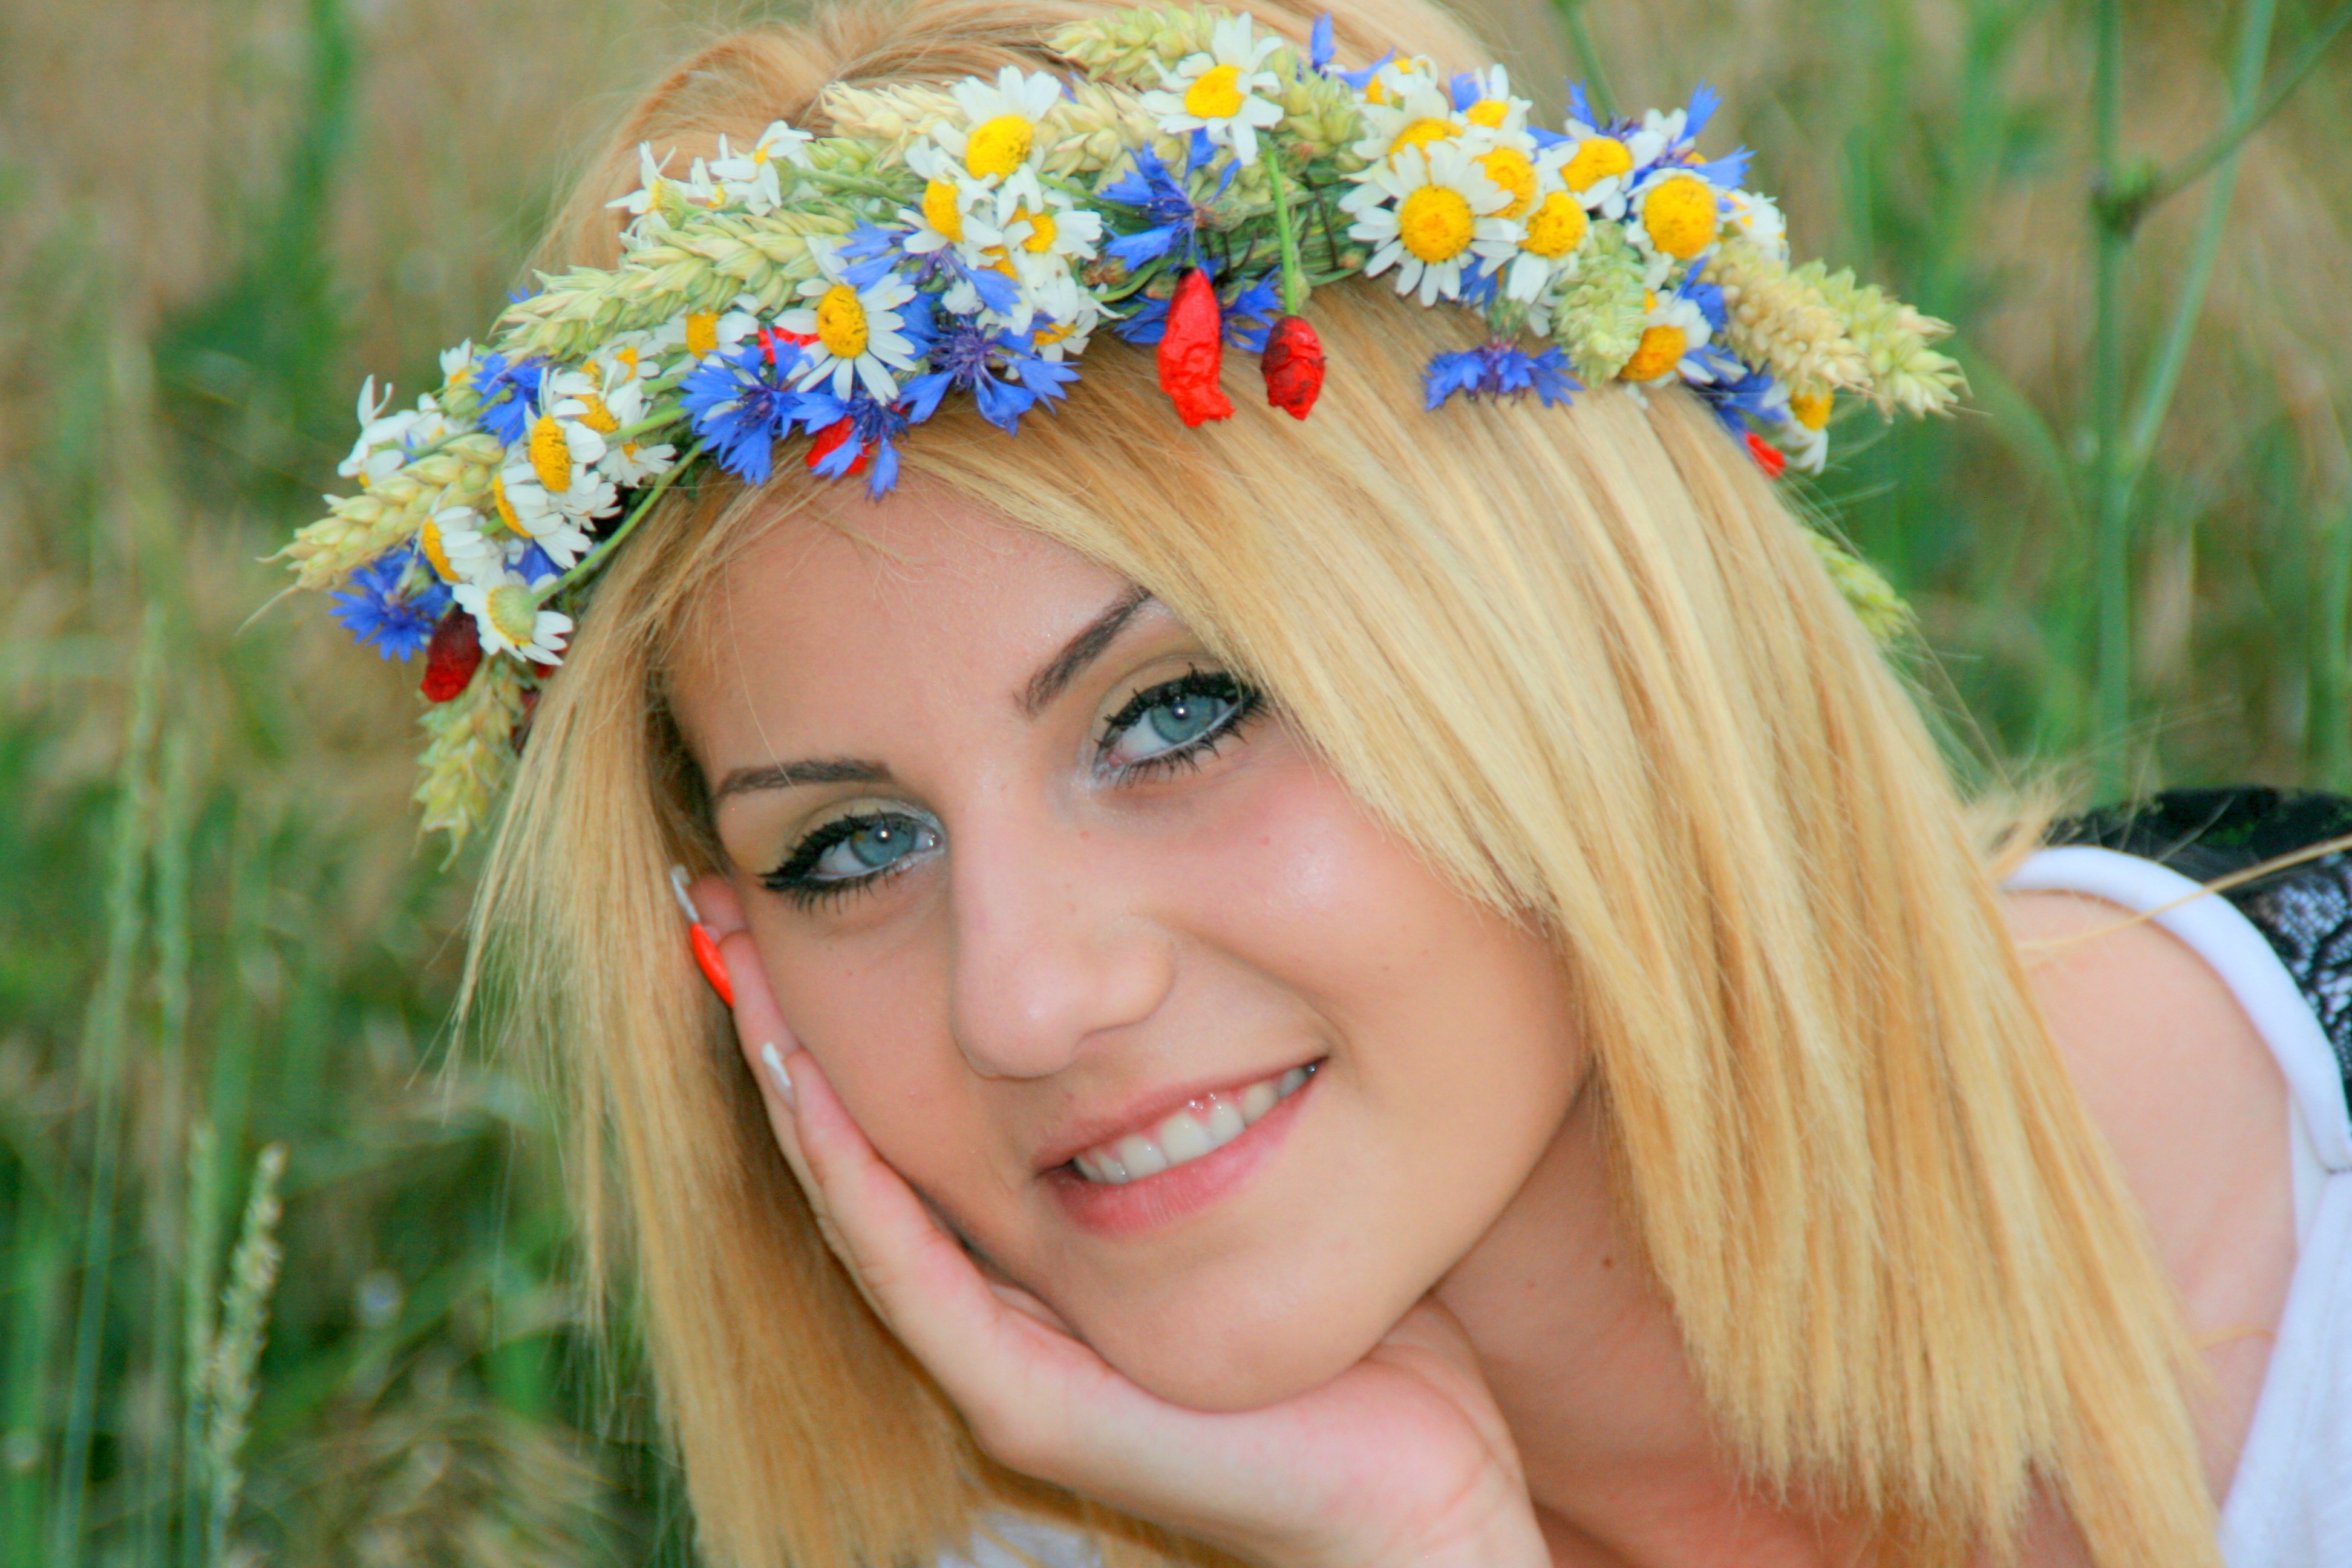
plant, girl, hair, flower, portrait, clothing, lady, blonde, hairstyle, wreath, dress, eye, beauty, nice, blond